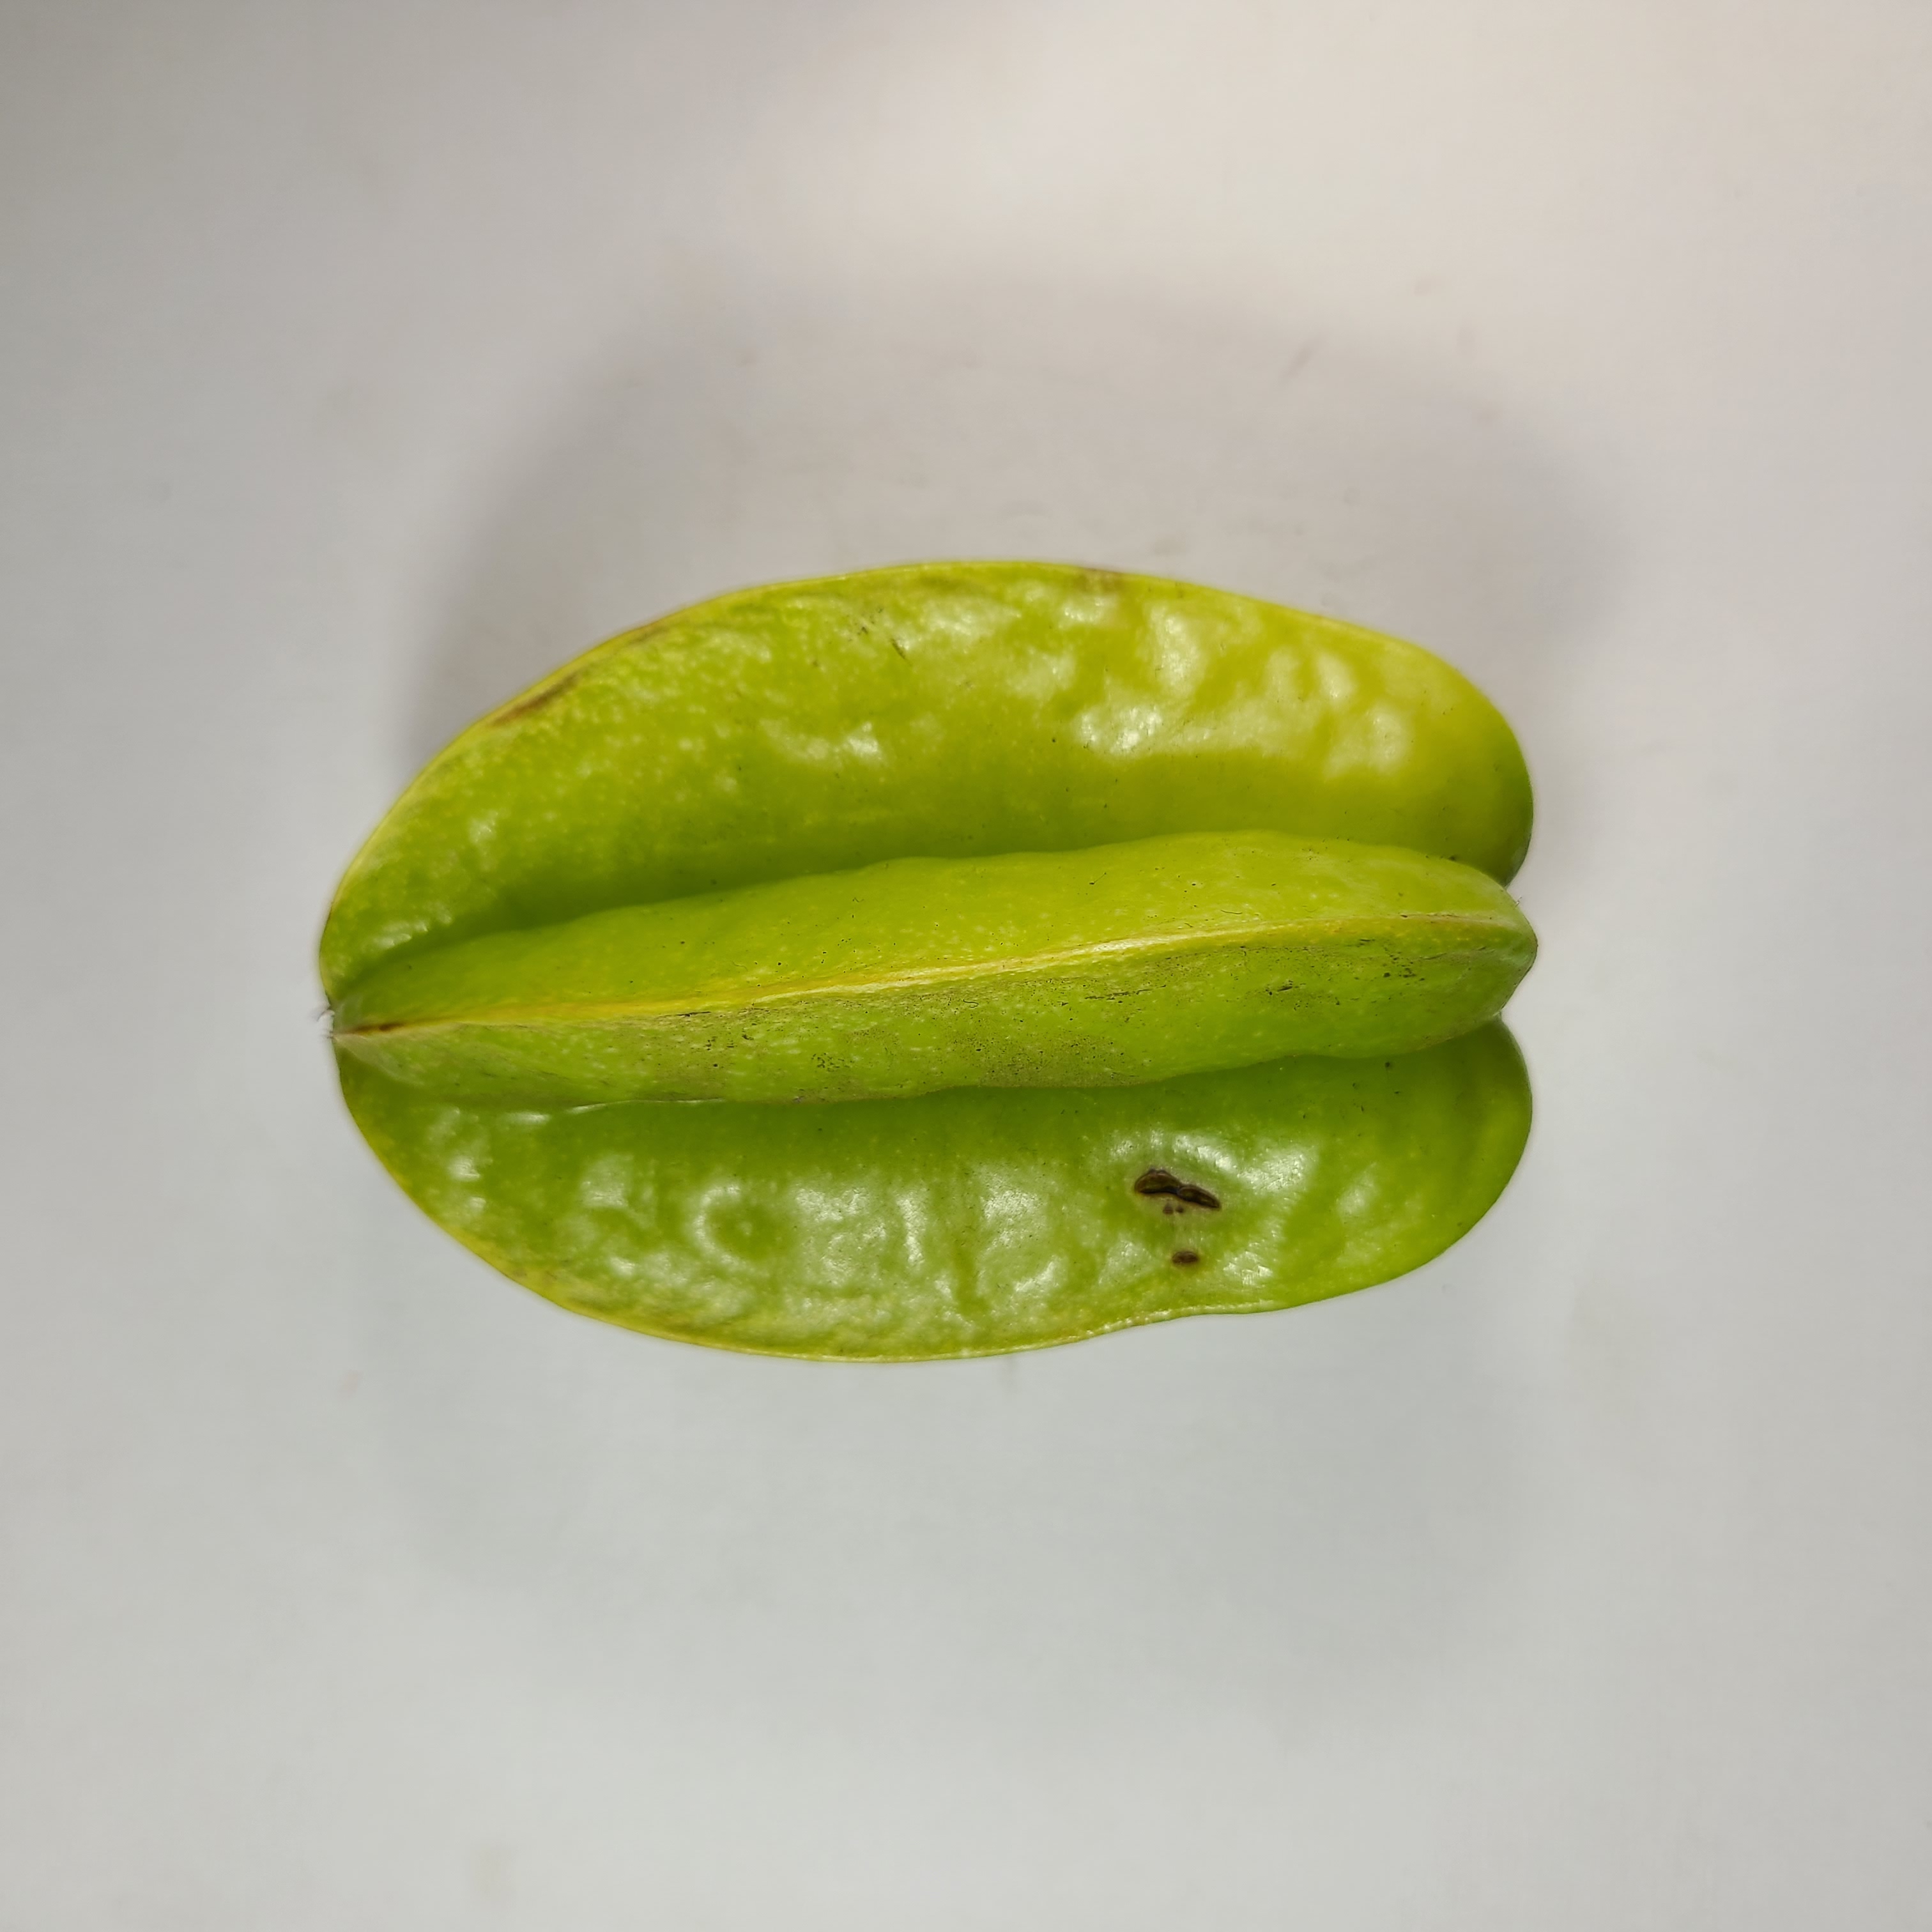
Label: Unhealthy Fruits